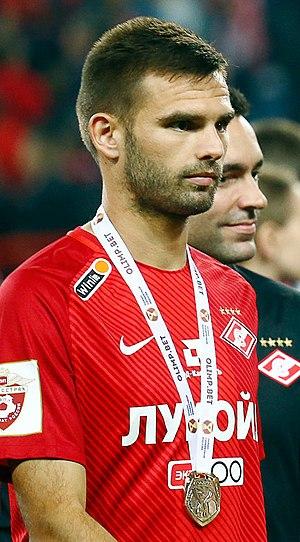
Marko Petković, est un footballeur international serbe né le 3 septembre 1992 à Sremska Mitrovica en Yougoslavie. Il évolue au poste d'arrière droit.